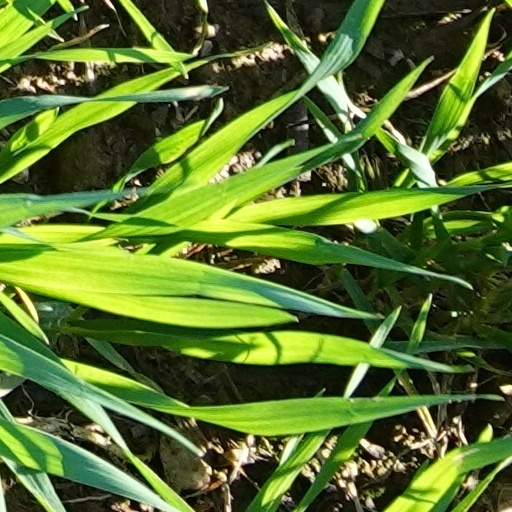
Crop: wheat